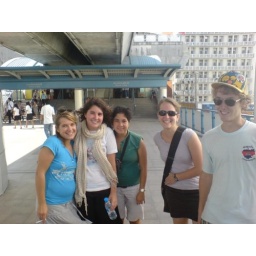
Getting ready to go on the sky train in Bangkok.